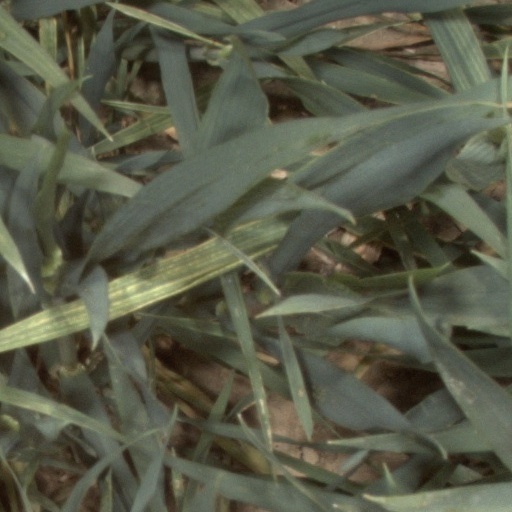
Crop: wheat